History of Hartford City, Indiana

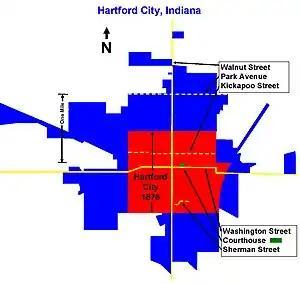
Hartford City town borders in 1876 (red) and 2009 (blue)

In the late 1830s, the community of Hartford was just a few log cabins along Lick Creek. There were no "streets", only paths that had been cleared between the cabins. The future town was eventually "platted" mostly north of Lick Creek using the Public Land Survey System typical of Northwest Ordinance communities. A map of Hartford in 1847 shows the original courthouse in the area where today's courthouse is located. One could not travel in any direction from the courthouse for more than two blocks without arriving at a farm. Walnut Street was on the west side of the community, and it was the road to take north to travel from Hartford to Dundee.